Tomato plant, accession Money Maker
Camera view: tilt-top (135 deg); turntable rotation: 210 degrees
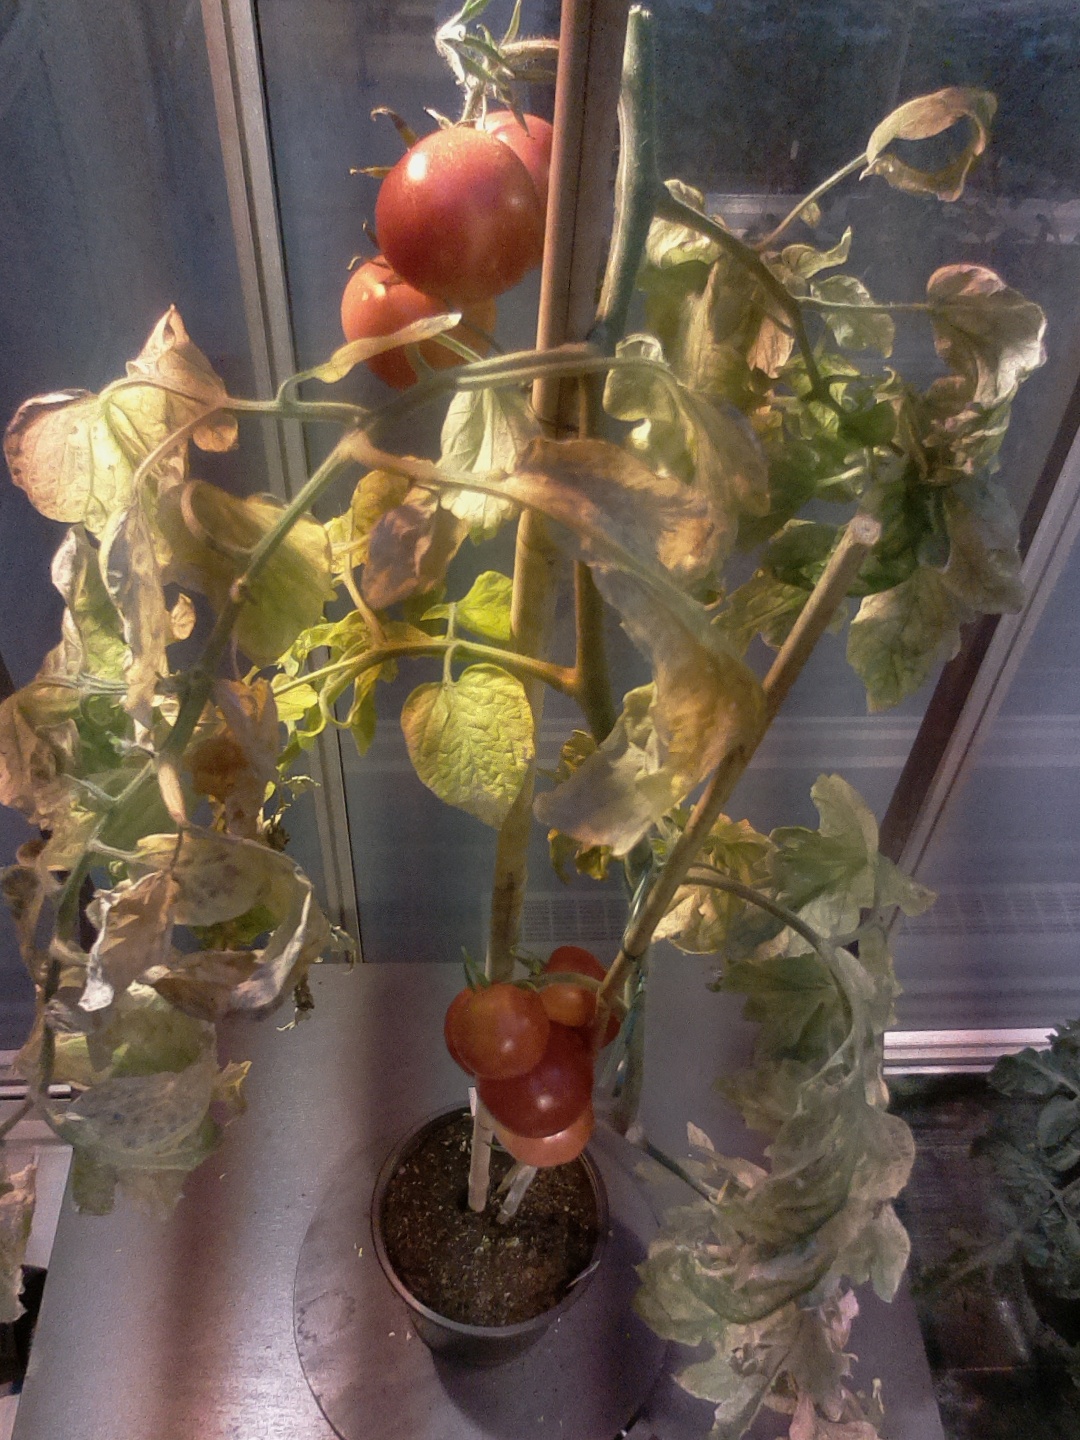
BBCH growth stage 88: 80%-90% of fruits show typical fully ripe color